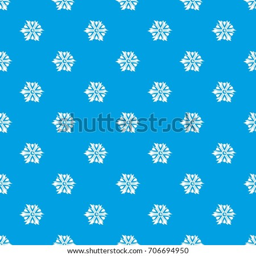
flower pattern repeat seamless in blue color for any design .